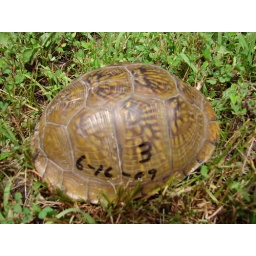
Eleventh turtle taken off the road near home.